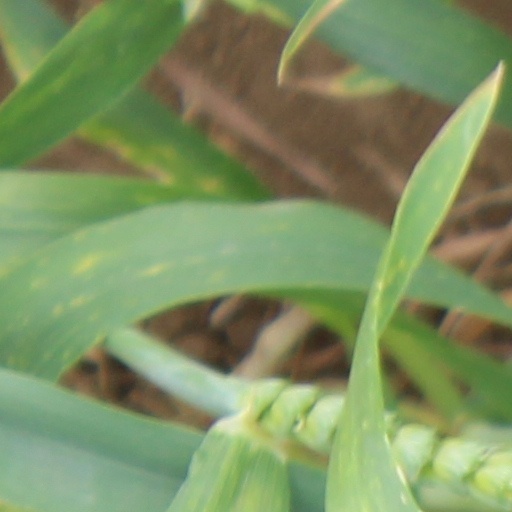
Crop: wheat